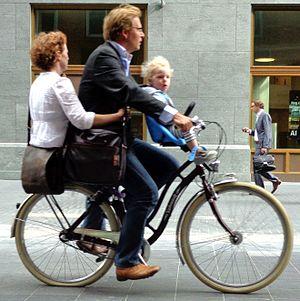
Vélo au centre-ville de la Haye
Le vélo hollandais désigne un type de vélo caractéristique, essentiellement destiné à un usage urbain quotidien, comme un «vélo de ville», ceci par opposition à un vélo destiné à la route ou aux loisirs comme le VTT.